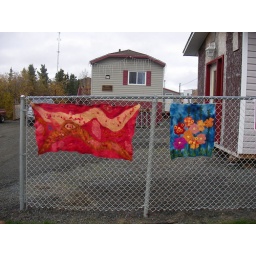
Felting on the fence in front of our house